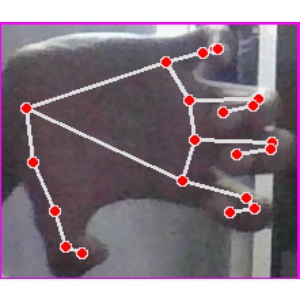
अक्षर: त